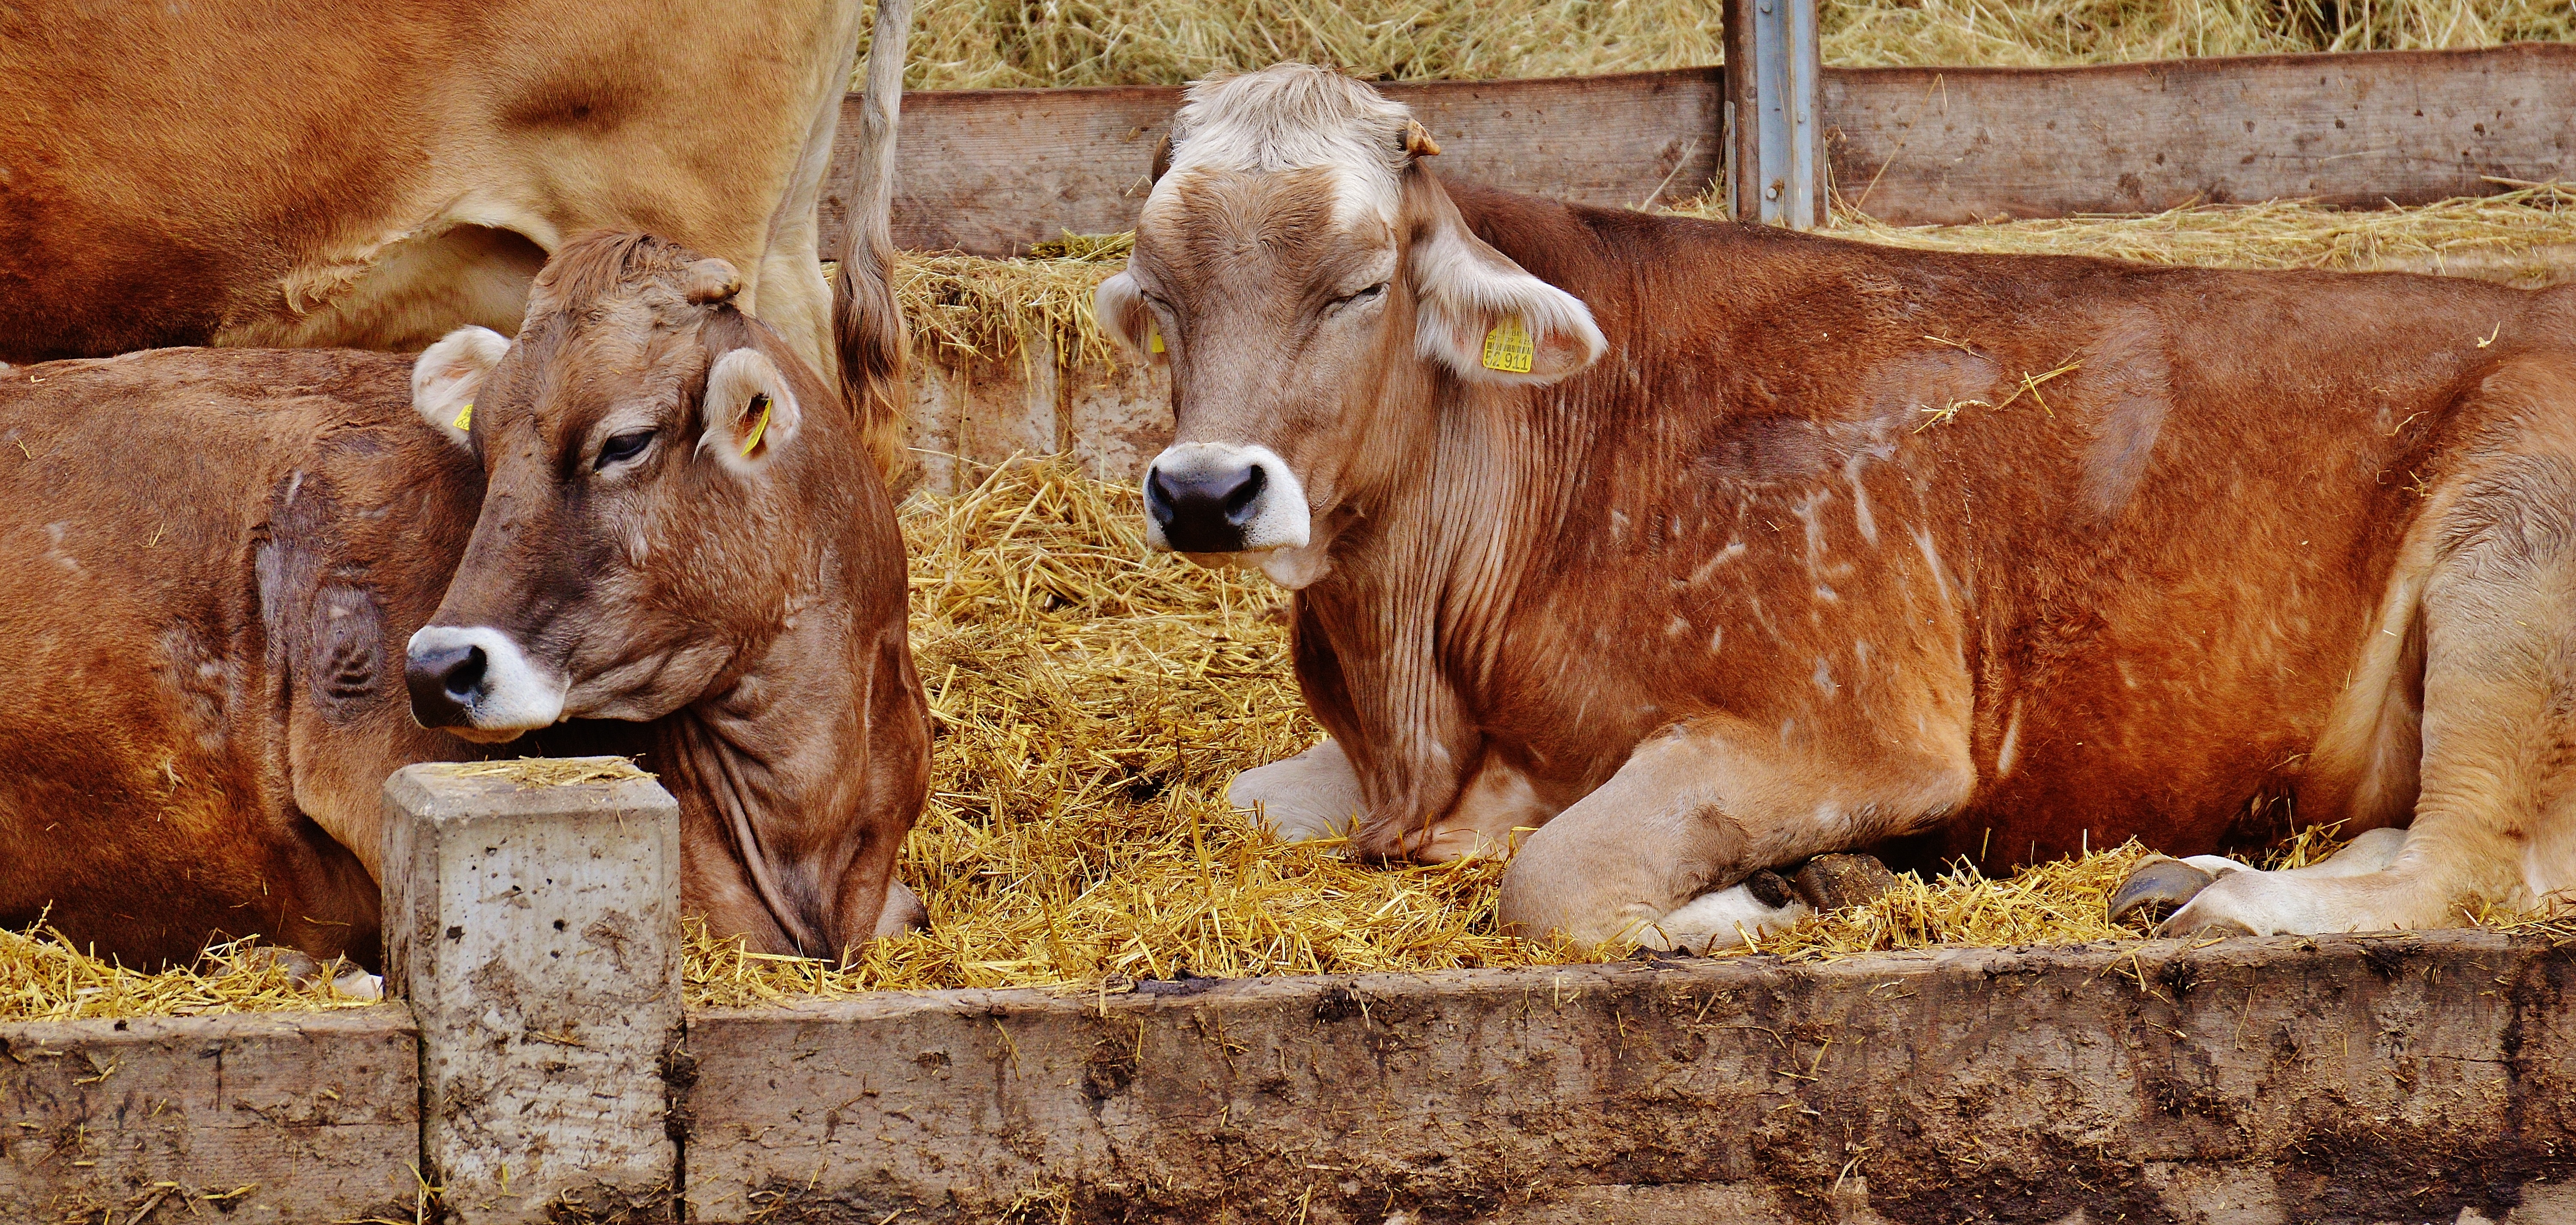
farm, cattle, pasture, mammal, fauna, cows, animals, animal world, wildlife photography, dairy cow, cattle like mammal